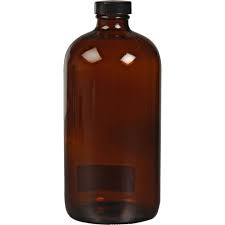
Waste category: glass